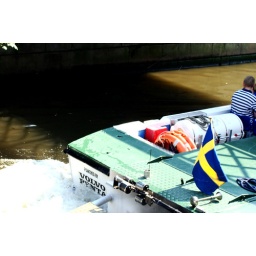
Paddan, a sight-seeing boat that circles the city in its water canals.